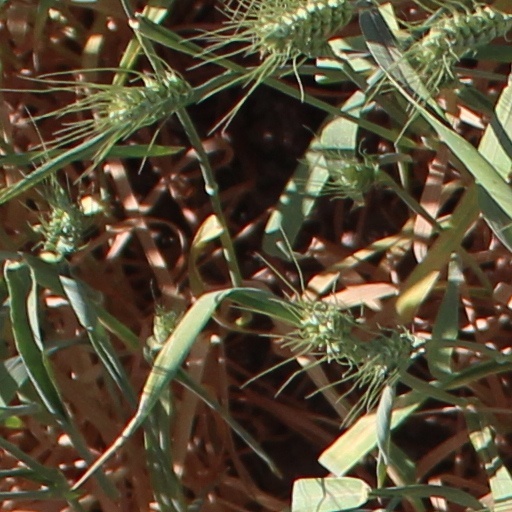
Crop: wheat